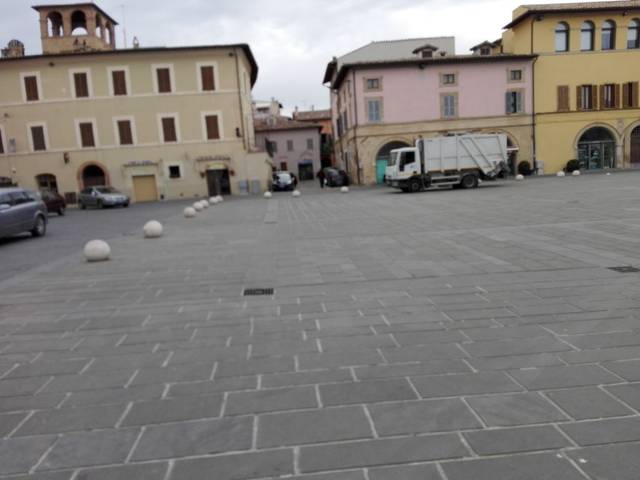
Region: Italy
Coordinates: 42.954, 12.7